West Sussex

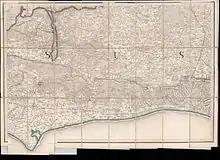
1813/54 one inch to the mile OS map

West Sussex is bordered by Hampshire to the west, Surrey to the north and East Sussex to the east. The English Channel lies to the south. The area has been formed from Upper Jurassic and Lower Cretaceous rock strata, part of the Weald–Artois Anticline. The eastern part of this ridge, the Weald of Kent, Sussex and Surrey has been greatly eroded, with the chalk surface removed to expose older Lower Cretaceous rocks of the Wealden Group. In West Sussex the exposed rock becomes older towards the north of the county with Lower Greensand ridges along the border with Surrey including the highest point of the county at Blackdown. Erosion of softer sand and clay strata has hollowed out the basin of the Weald leaving a north facing scarp slope of the chalk which runs east and west across the whole county, broken only by the valleys of the River Arun and River Adur. In addition to these two rivers which drain most of the county a winterbourne, the River Lavant, flows intermittently from springs on the dip slope of the chalk downs north of Chichester. Some intermittent streams are known in the local dialect as "rifes".